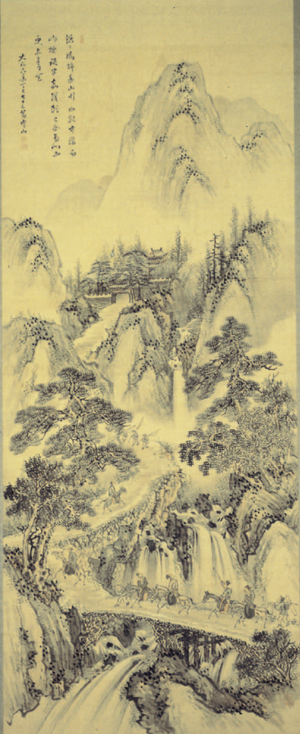
Les routes du Shu sont un ensemble de routes de montagne qui relient entre elles les provinces chinoises du Shaanxi et du Sichuan, qui ont été construites au IVᵉ siècle av. J.-C. et sont restées utilisées jusqu'au début du XXᵉ siècle. Pour construire ces routes, les ingénieurs de l'époque ont dû réaliser des prouesses techniques; car certaines sections étaient faites de planches en bois posées sur des poutres en bois ou en pierre, elles-mêmes insérées dans des trous découpés dans les parois des falaises.